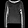
Label: Pullover